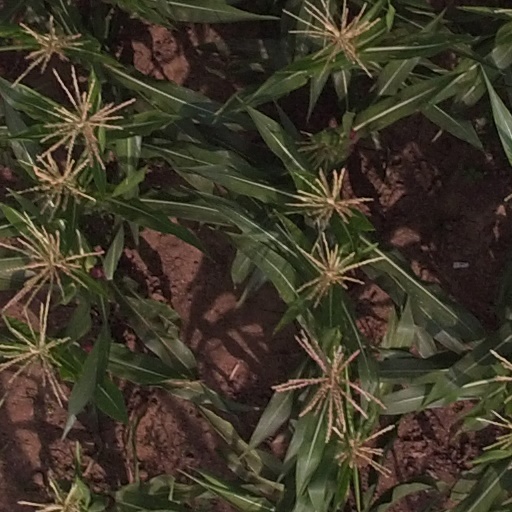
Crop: maize; corn